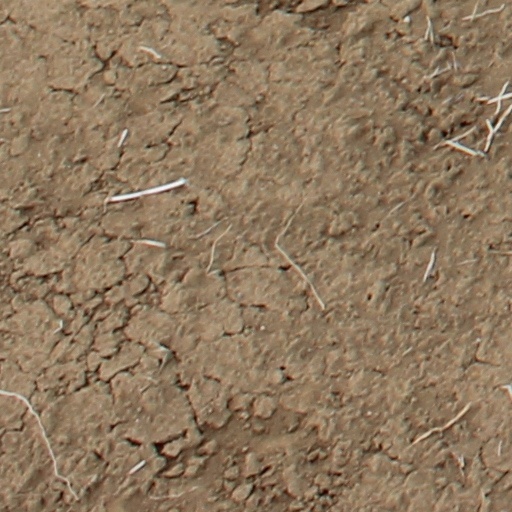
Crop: wheat